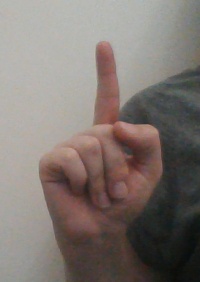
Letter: bb